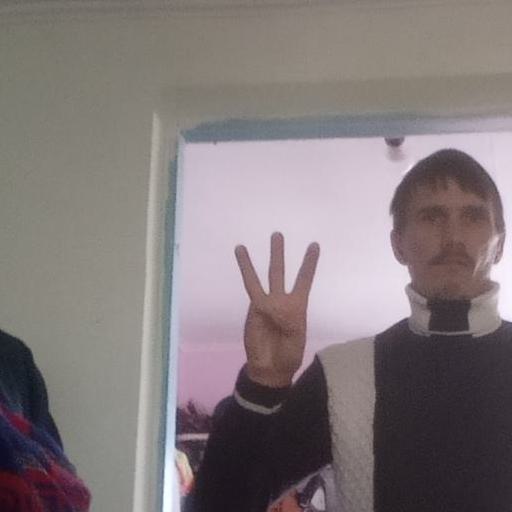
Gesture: three